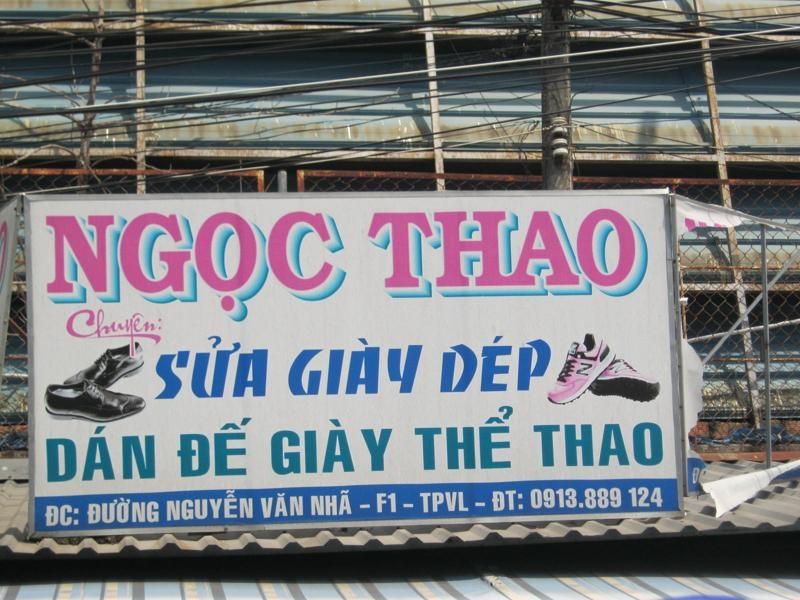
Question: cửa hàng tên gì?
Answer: cửa hàng tên ngọc thao